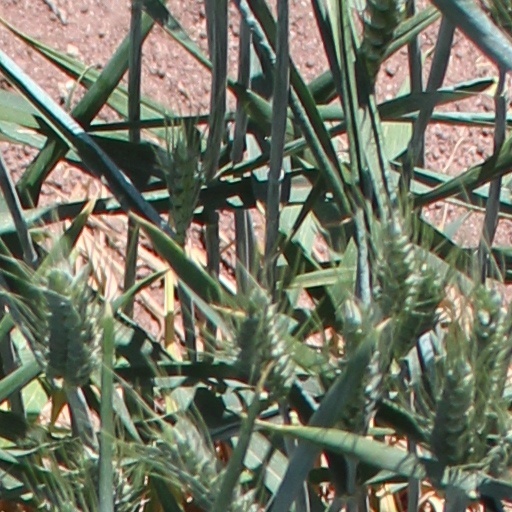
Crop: wheat